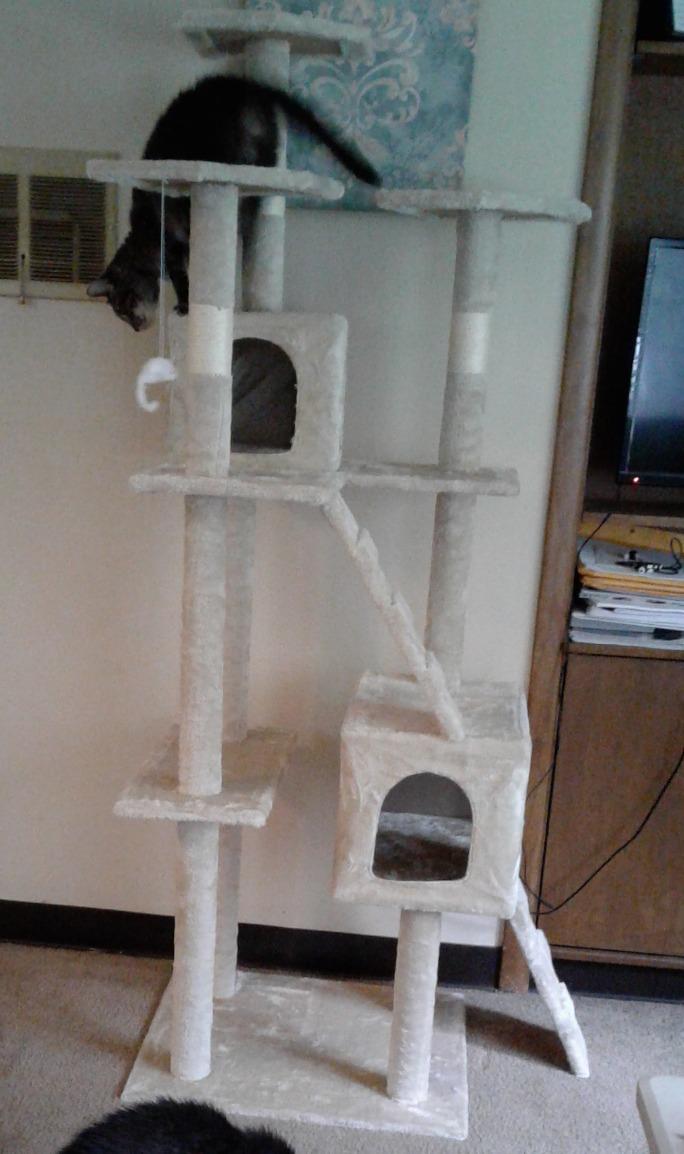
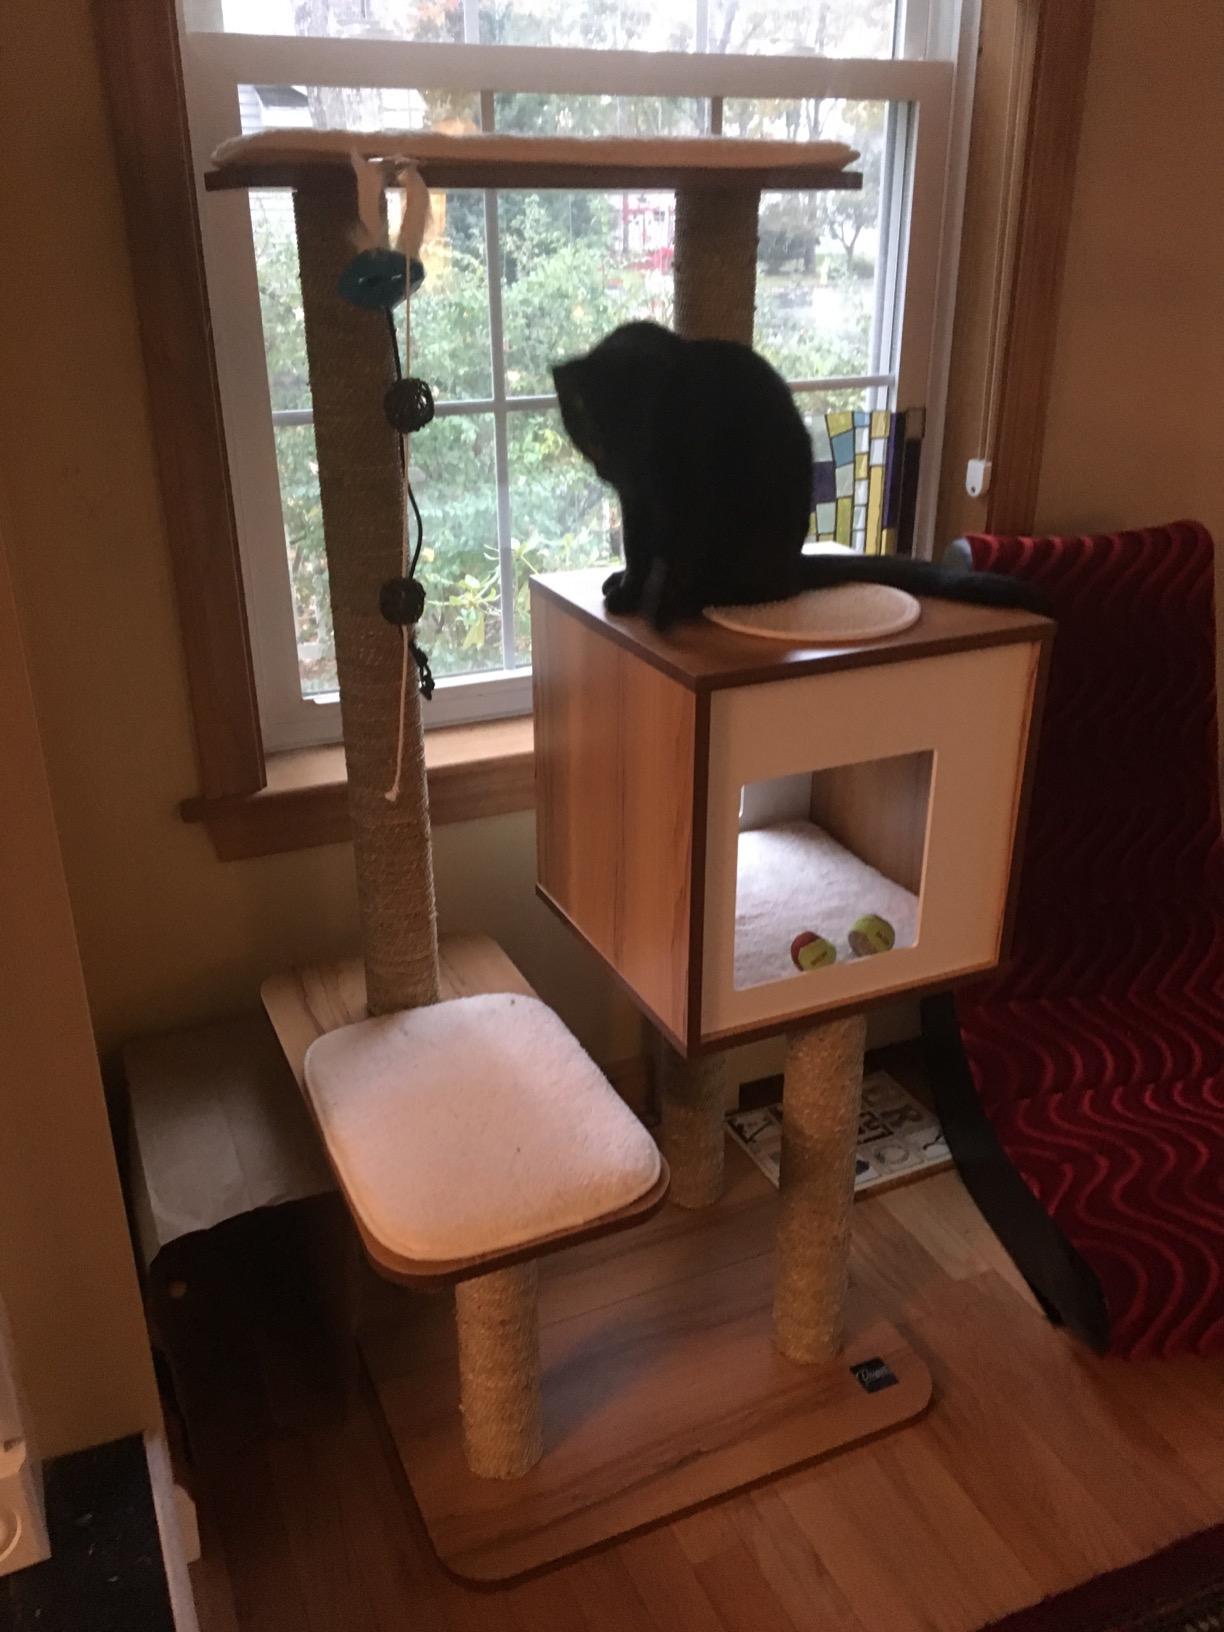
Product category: items_cat tree
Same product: no